Carter Bridge

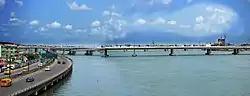

The bridge was named after Sir Gilbert Thomas Carter, a former Governor of the Colony of Lagos.